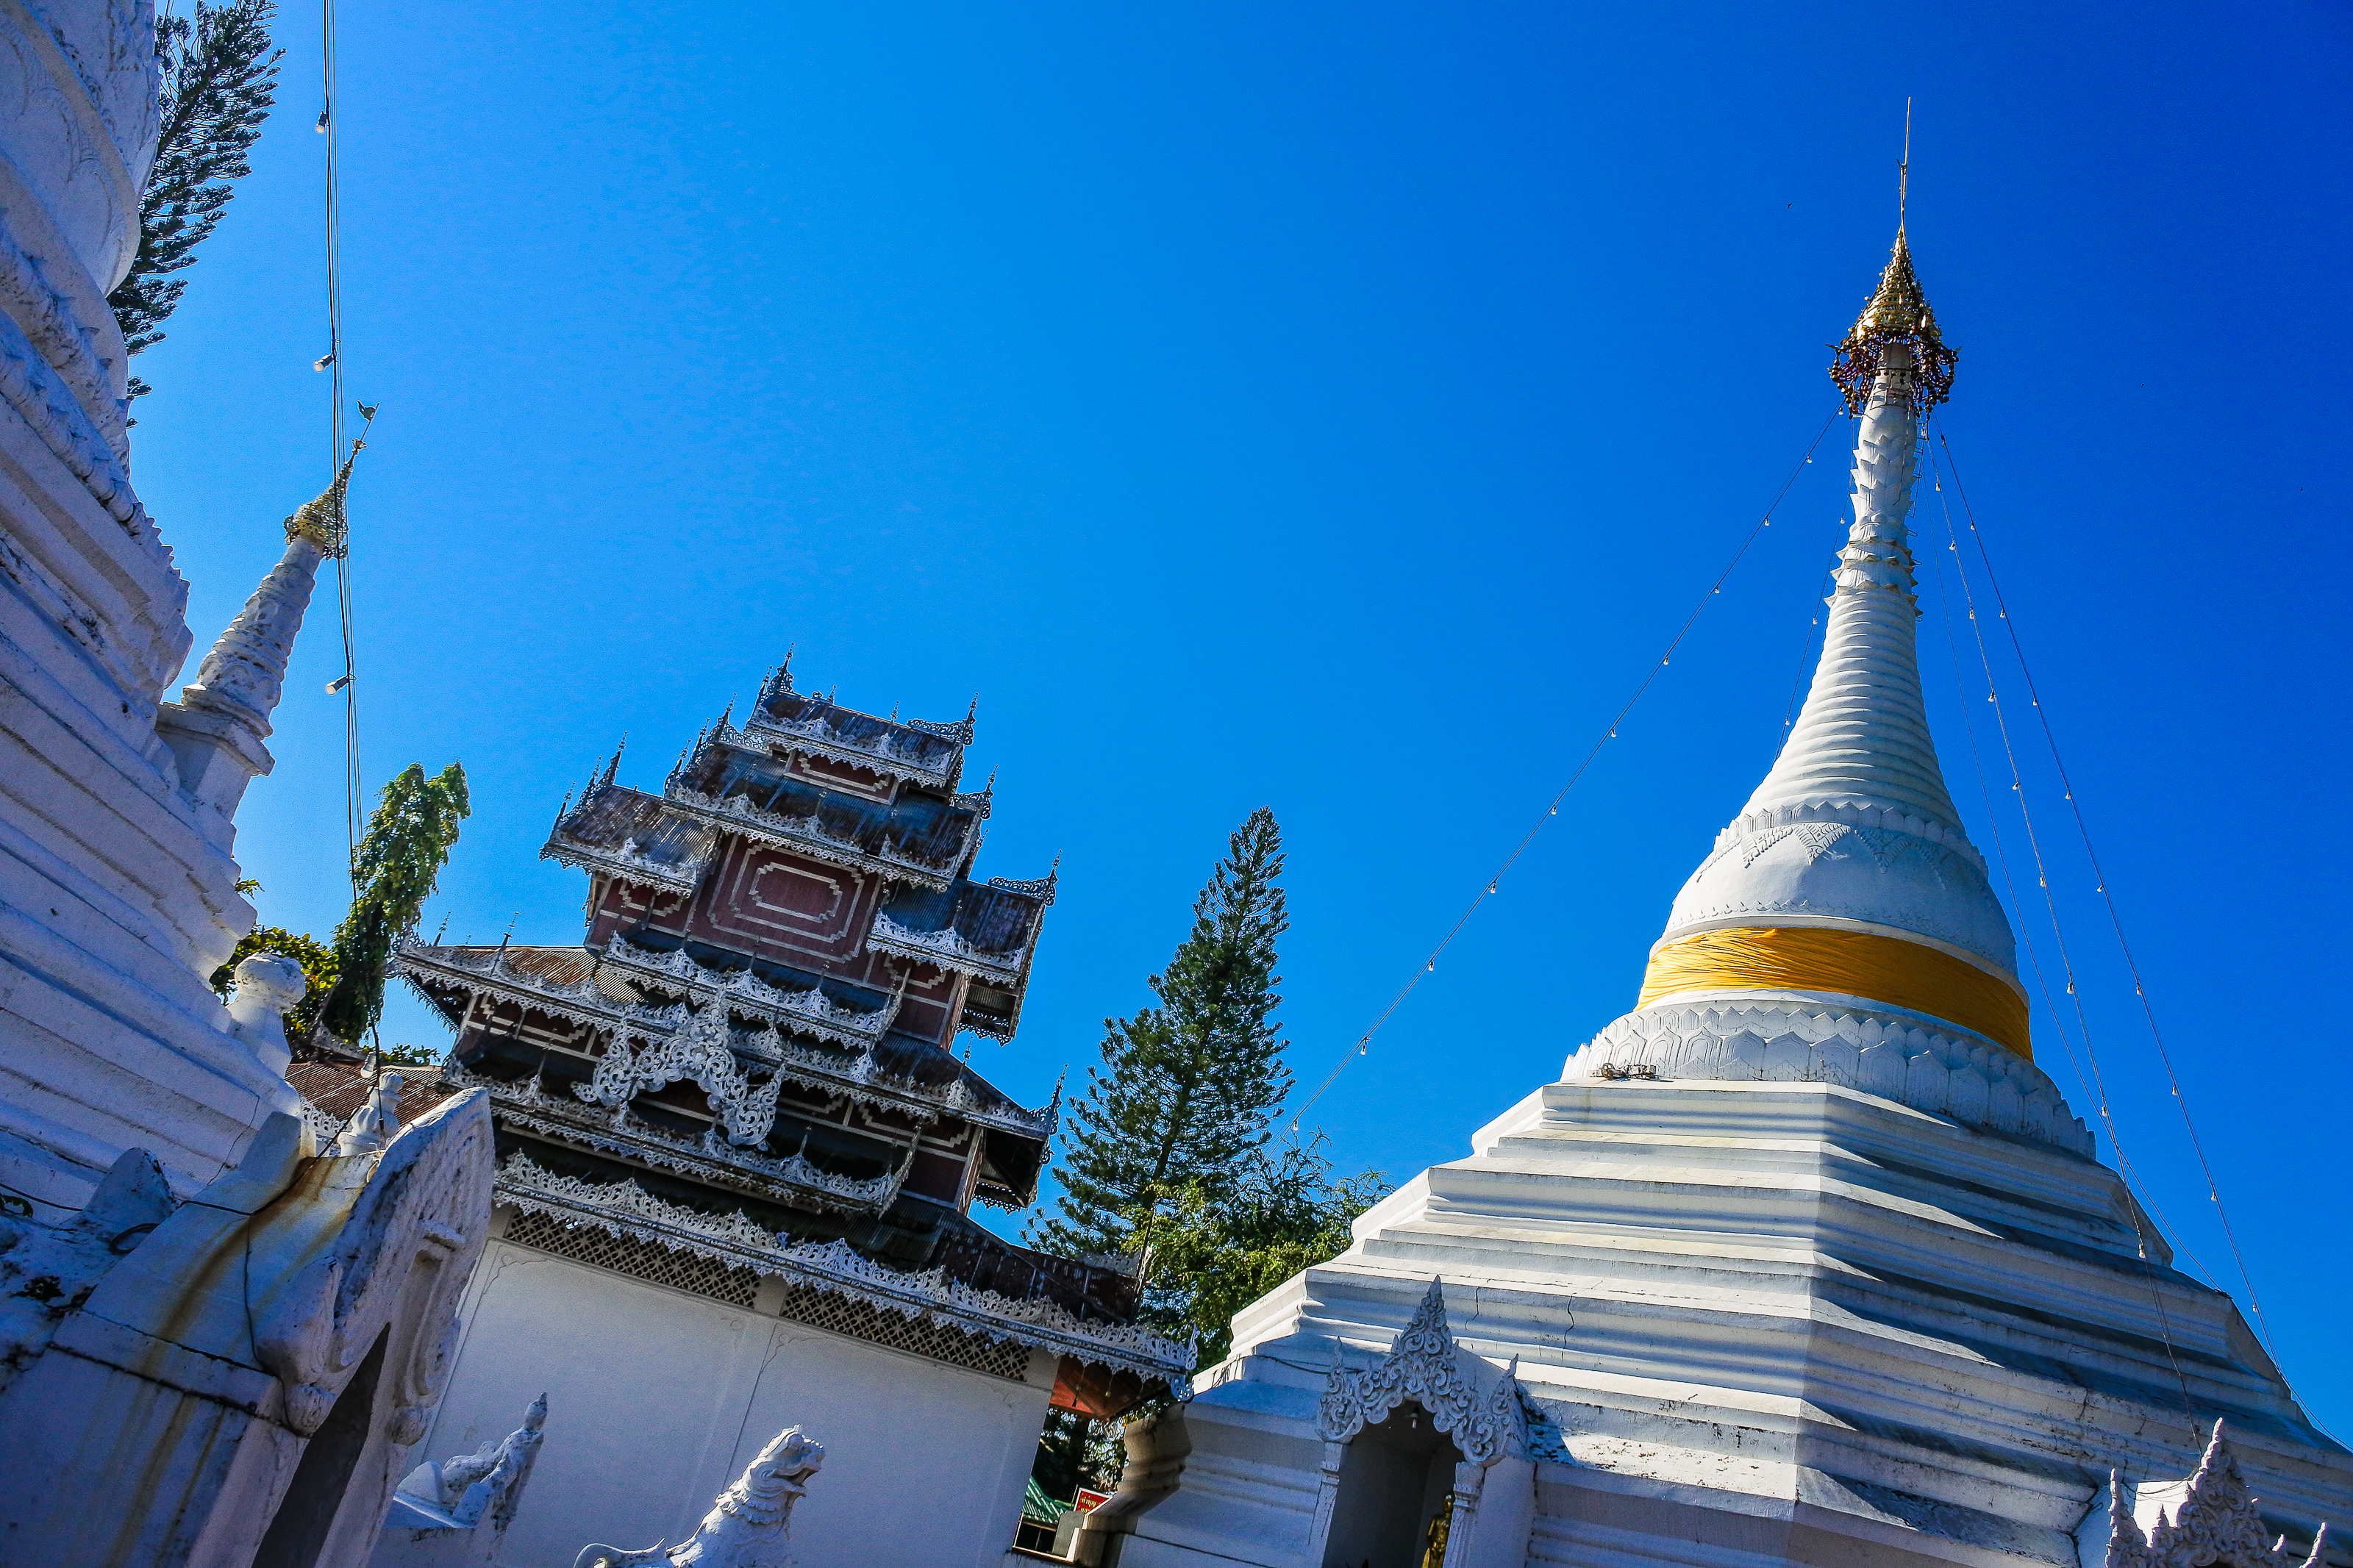
dusk, prang, tourism, skyline, holiday, twilight, chaing, mai, thailand, landmark, architecture, phraya, famous, asia, destinations, night, bangkok, thai, wat, buddhism, stupa, religion, culture, vacations, sunset, travel, southeast, place of worship, temple, spire, building, pagoda, sky, tower, steeple, historic site, facade, world, monastery